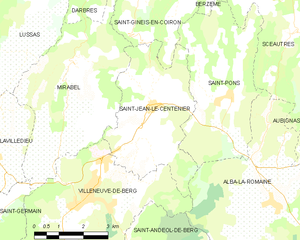
Carte des communes françaises: Saint-Jean-le-Centenier
Saint-Jean-le-Centenier est une commune française située dans le département de l'Ardèche, en région Auvergne-Rhône-Alpes.